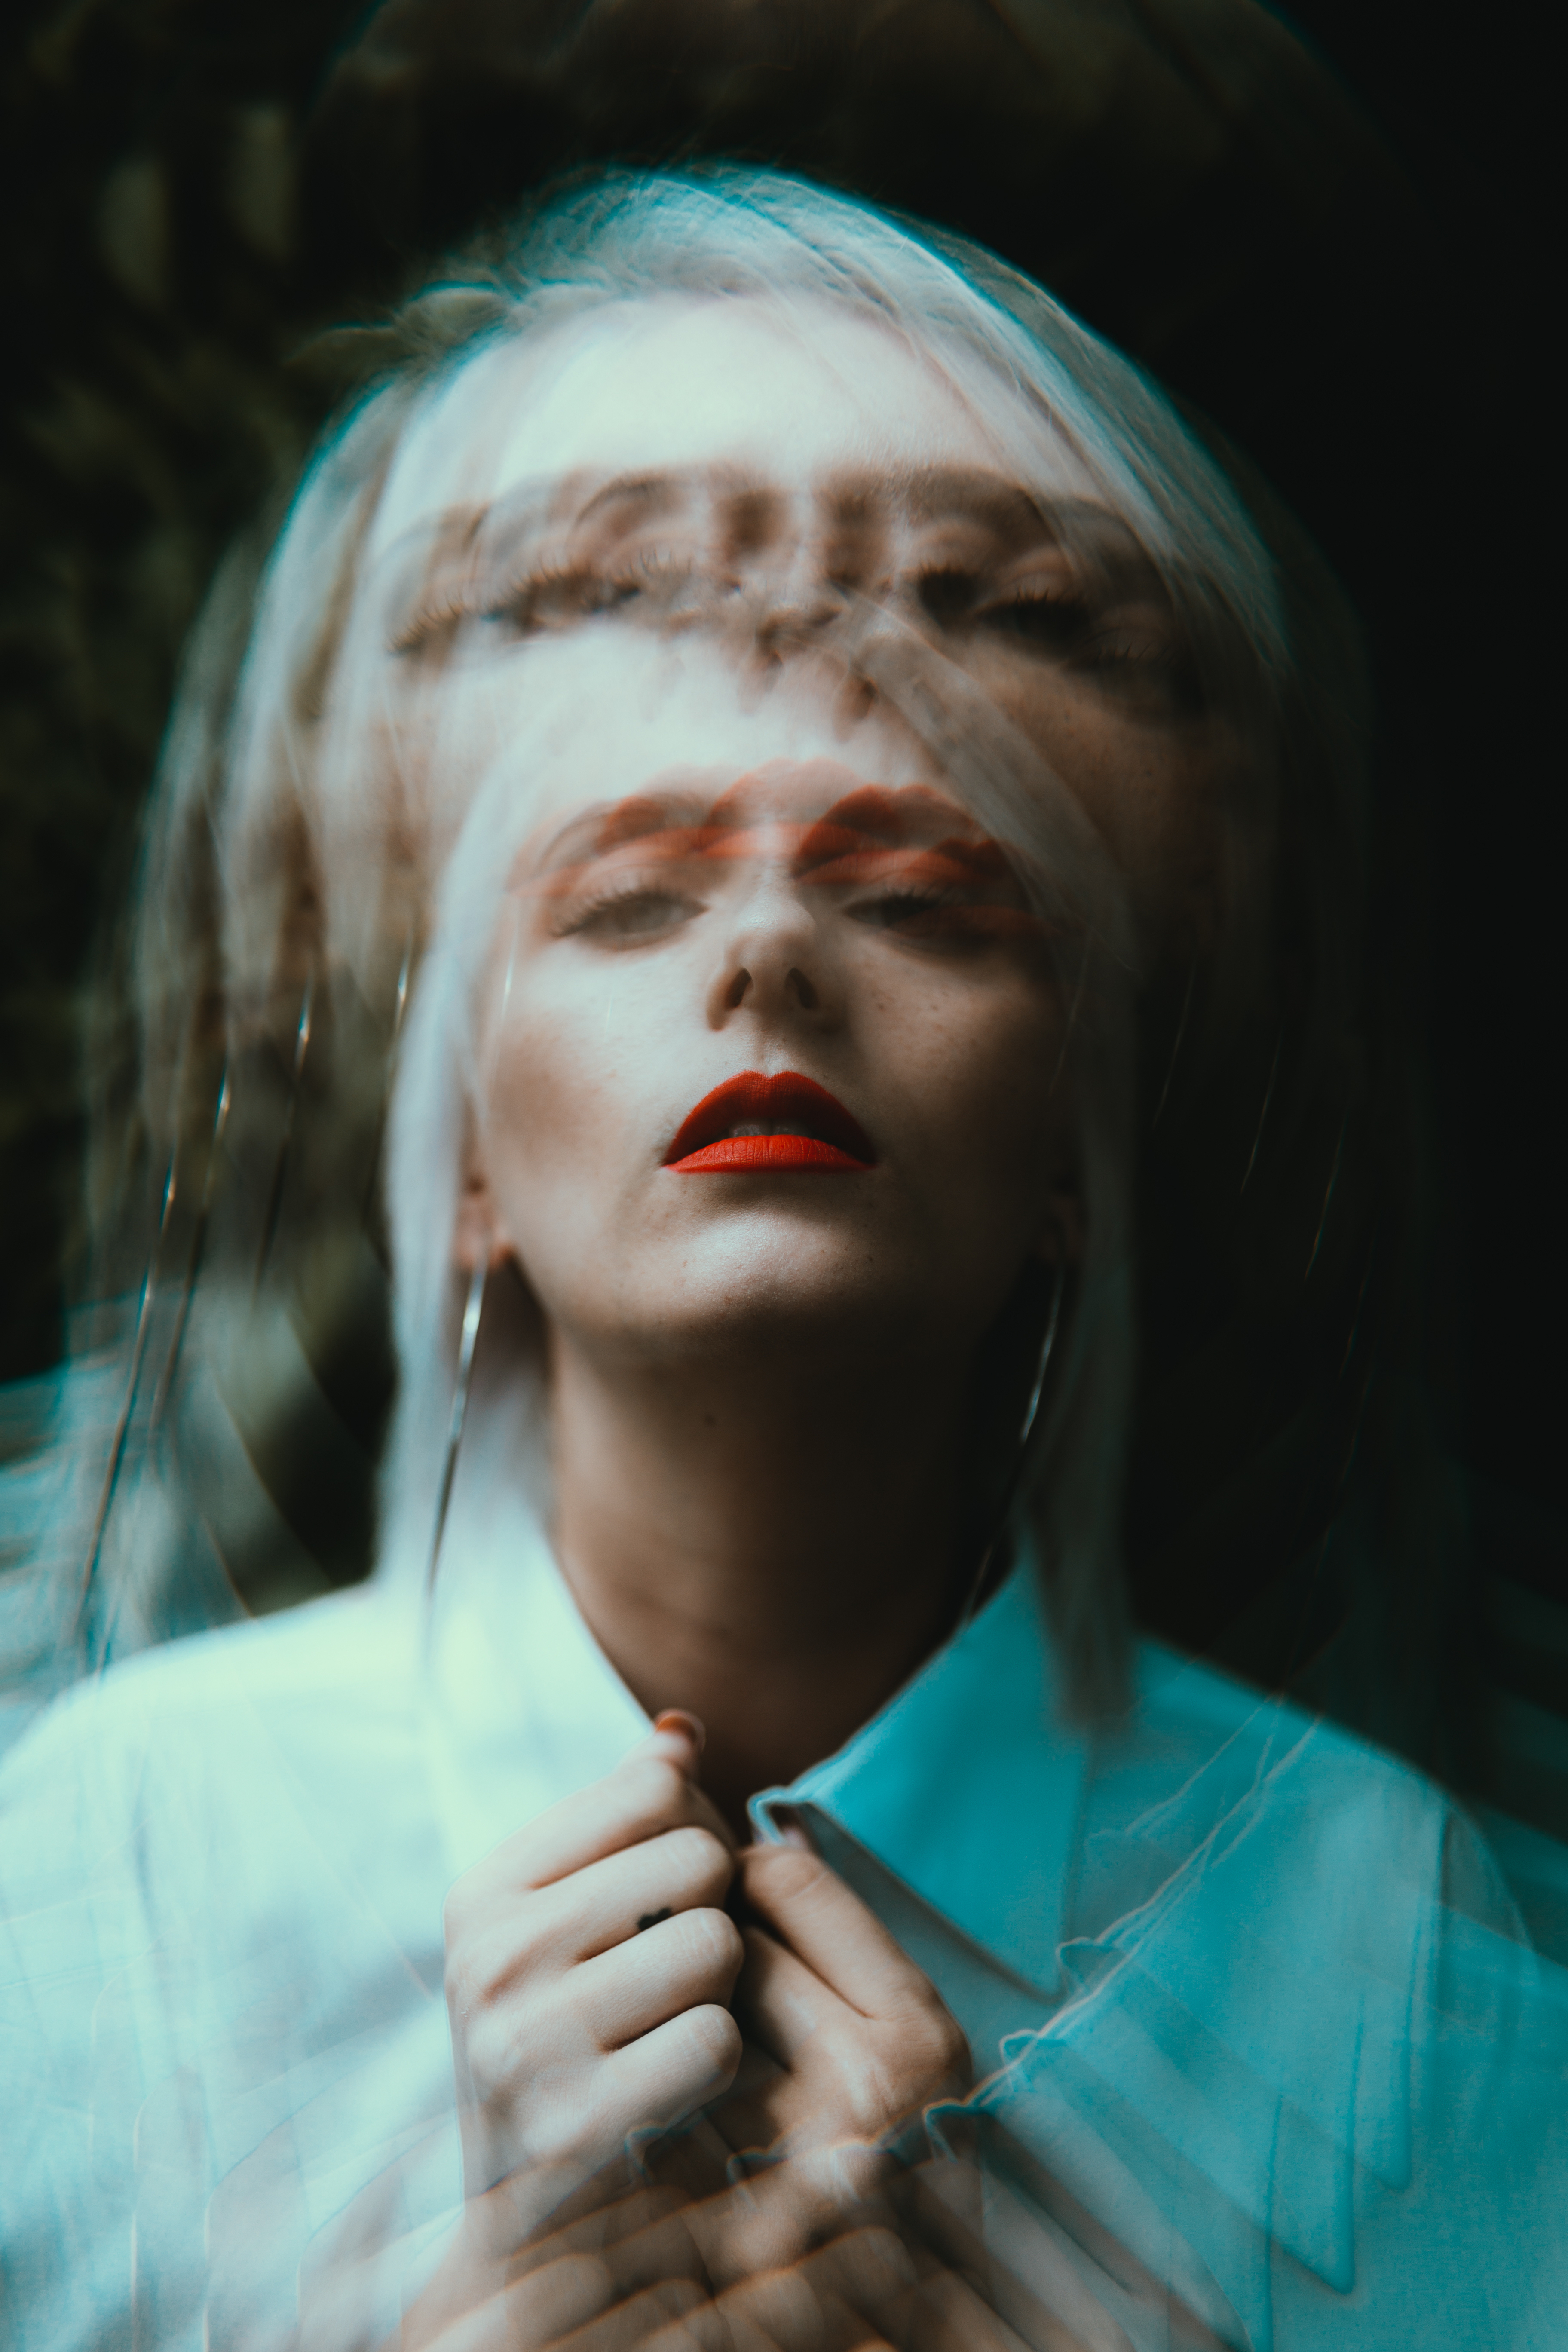
girl, woman, portrait, model, color, blue, lady, close up, face, eye, head, skin, beauty, organ, photo shoot